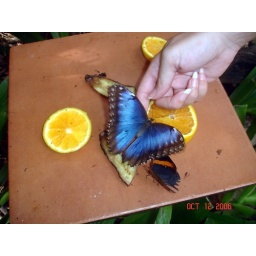
The pretty blue butterfly in Aruba